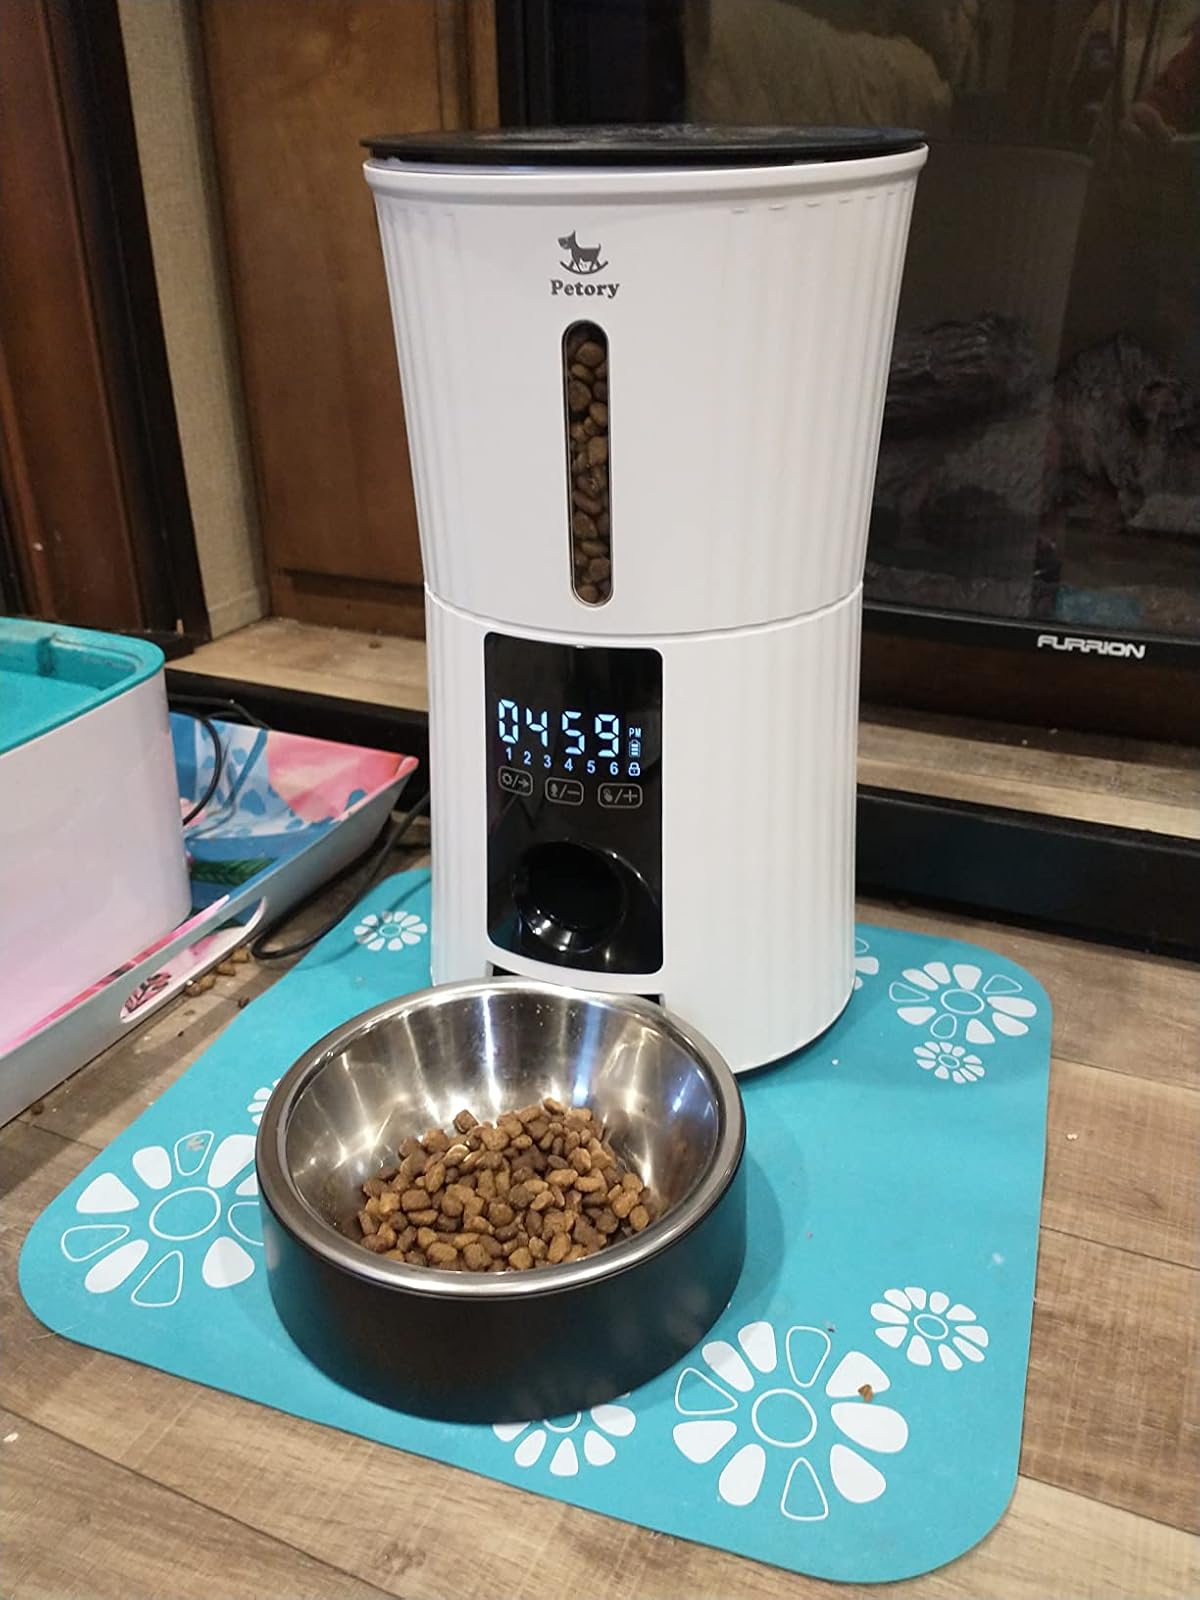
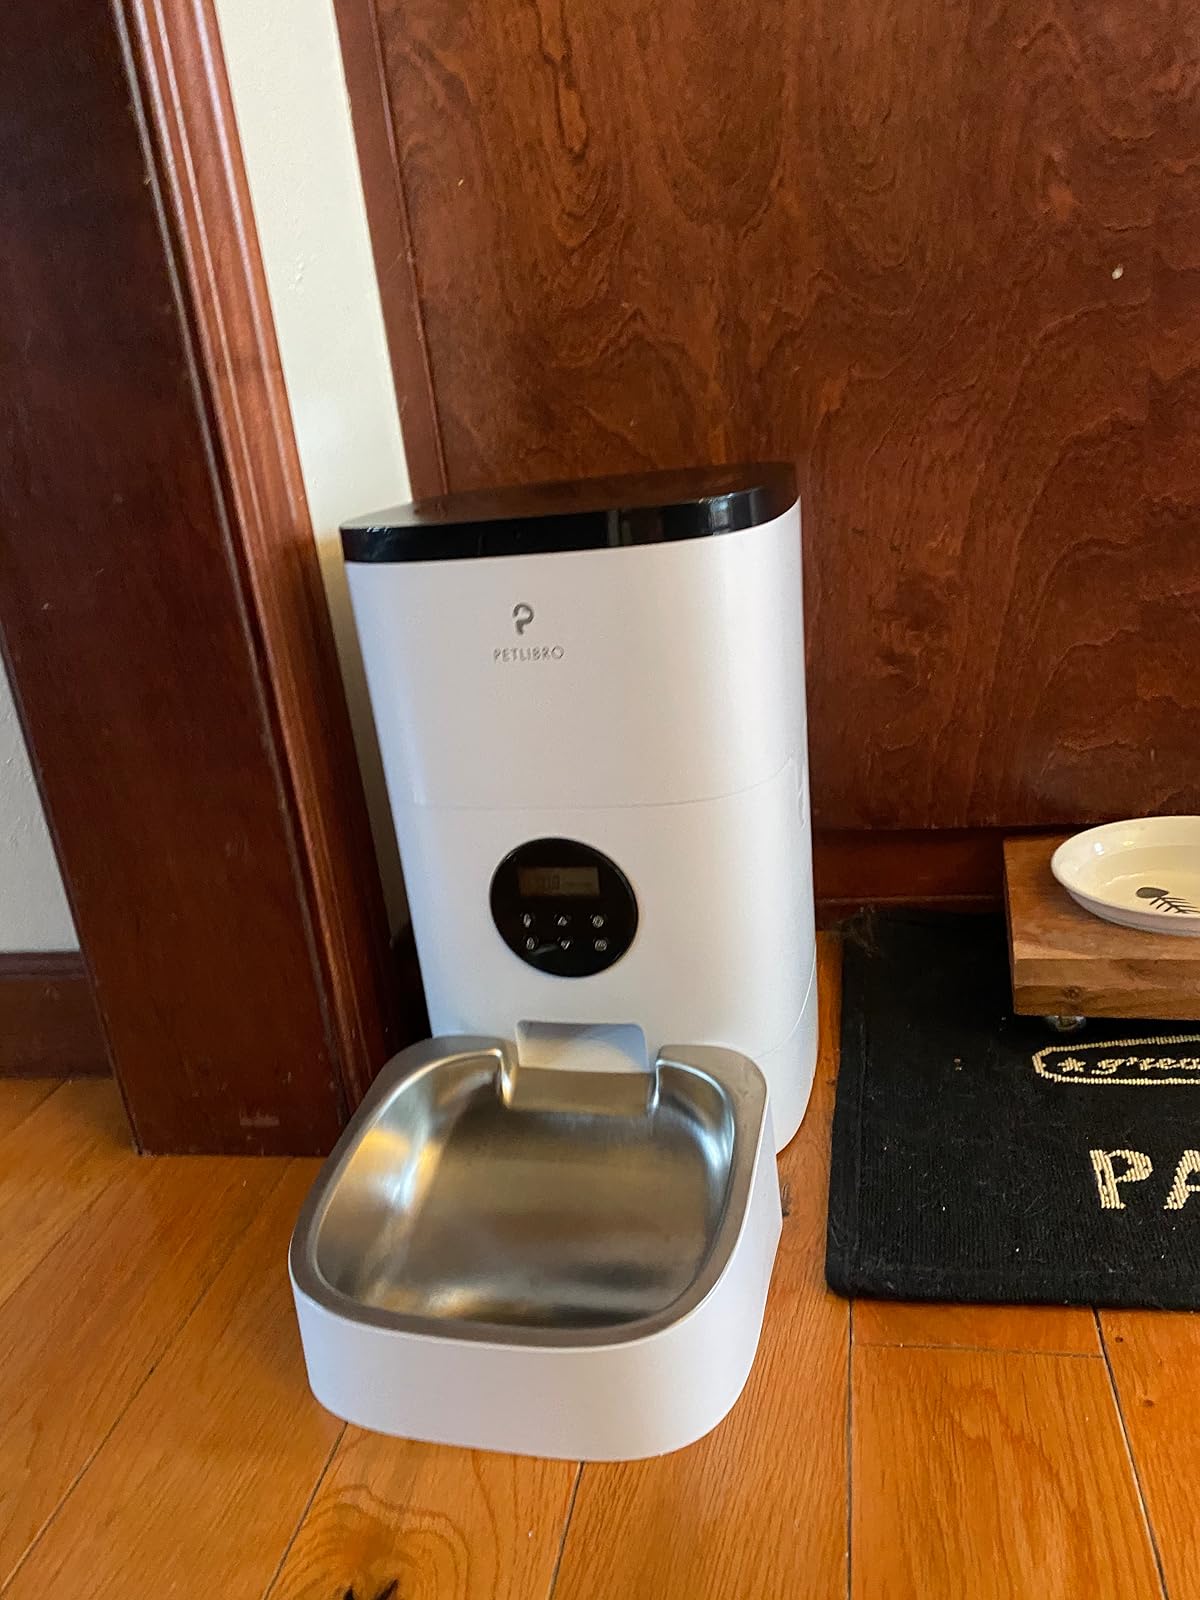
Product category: items_feeder
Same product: no